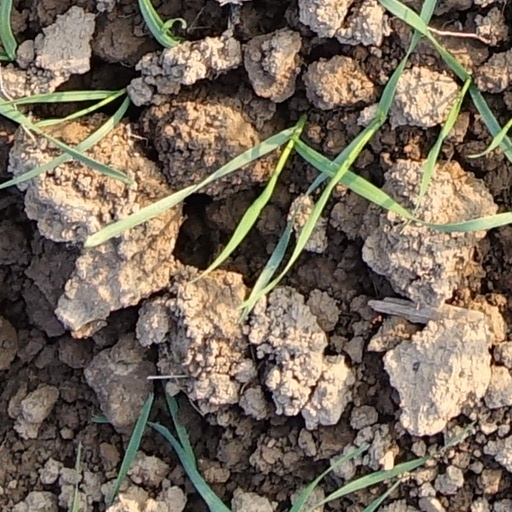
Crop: wheat